Lake Edward

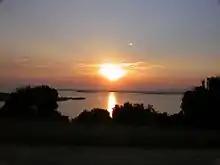
Lake Edward from Mweya in Queen Elizabeth National Park

The region shows much evidence of volcanic activity over the last 5000 years. The Katwe-Kikorongo and Bunyaruguru Volcanic Fields, with extensive cones and craters, lie either side of the Kazinga Channel on the northwest shore of the lake. It is thought that Lakes George and Edward used to be joined as one larger lake, but lava from these fields flowed in and divided it, leaving only the Kazinga Channel as the remnant of the past union. To the south lies the May-ya-Moto thermally active volcano away, and the Nyamuragira volcano in the western Virunga Mountains lies south, but its lava flows have reached the lake in the past.